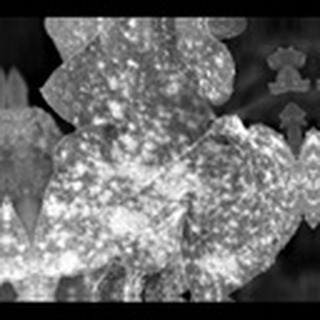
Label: cotton_powdery_mildew